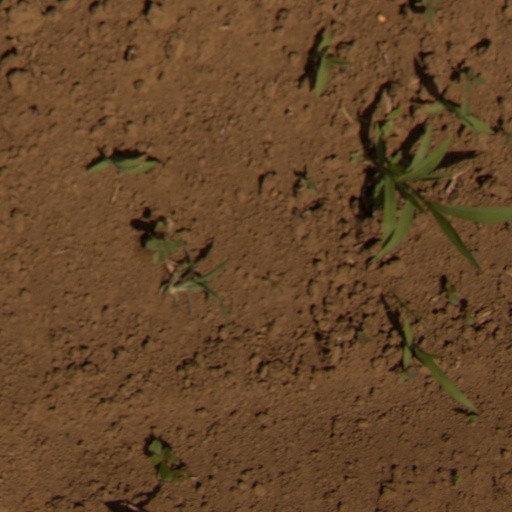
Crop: Jerusalem artichoke